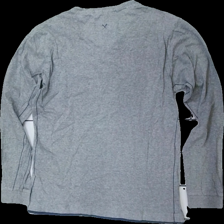
View: back
Type: Top
Category: Men
Brand: Not in the list
Brand text on label: denim day
Colors: Grey, Blue
Material: ?
Cut: Regular
Size: XL
Season: All
Damage location: middle center
Damage 2 location: bottom right
Damage 3 location: top right
Price range: 50-100
Recommended usage: Reuse
Description: grå långärmad tröja med snöre fram